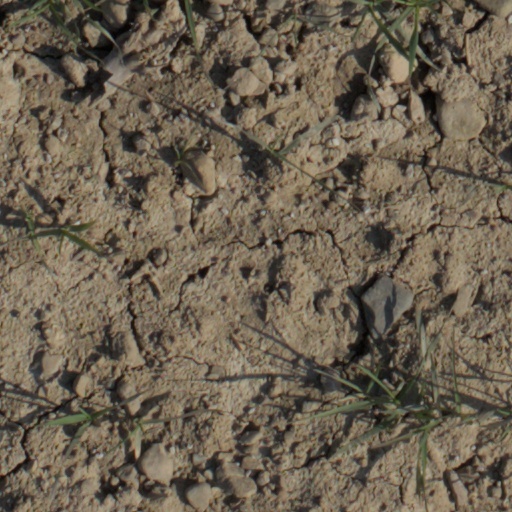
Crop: wheat